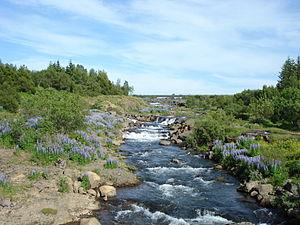
Le fleuve Elliðaár est situé au sud-ouest de l'Islande.